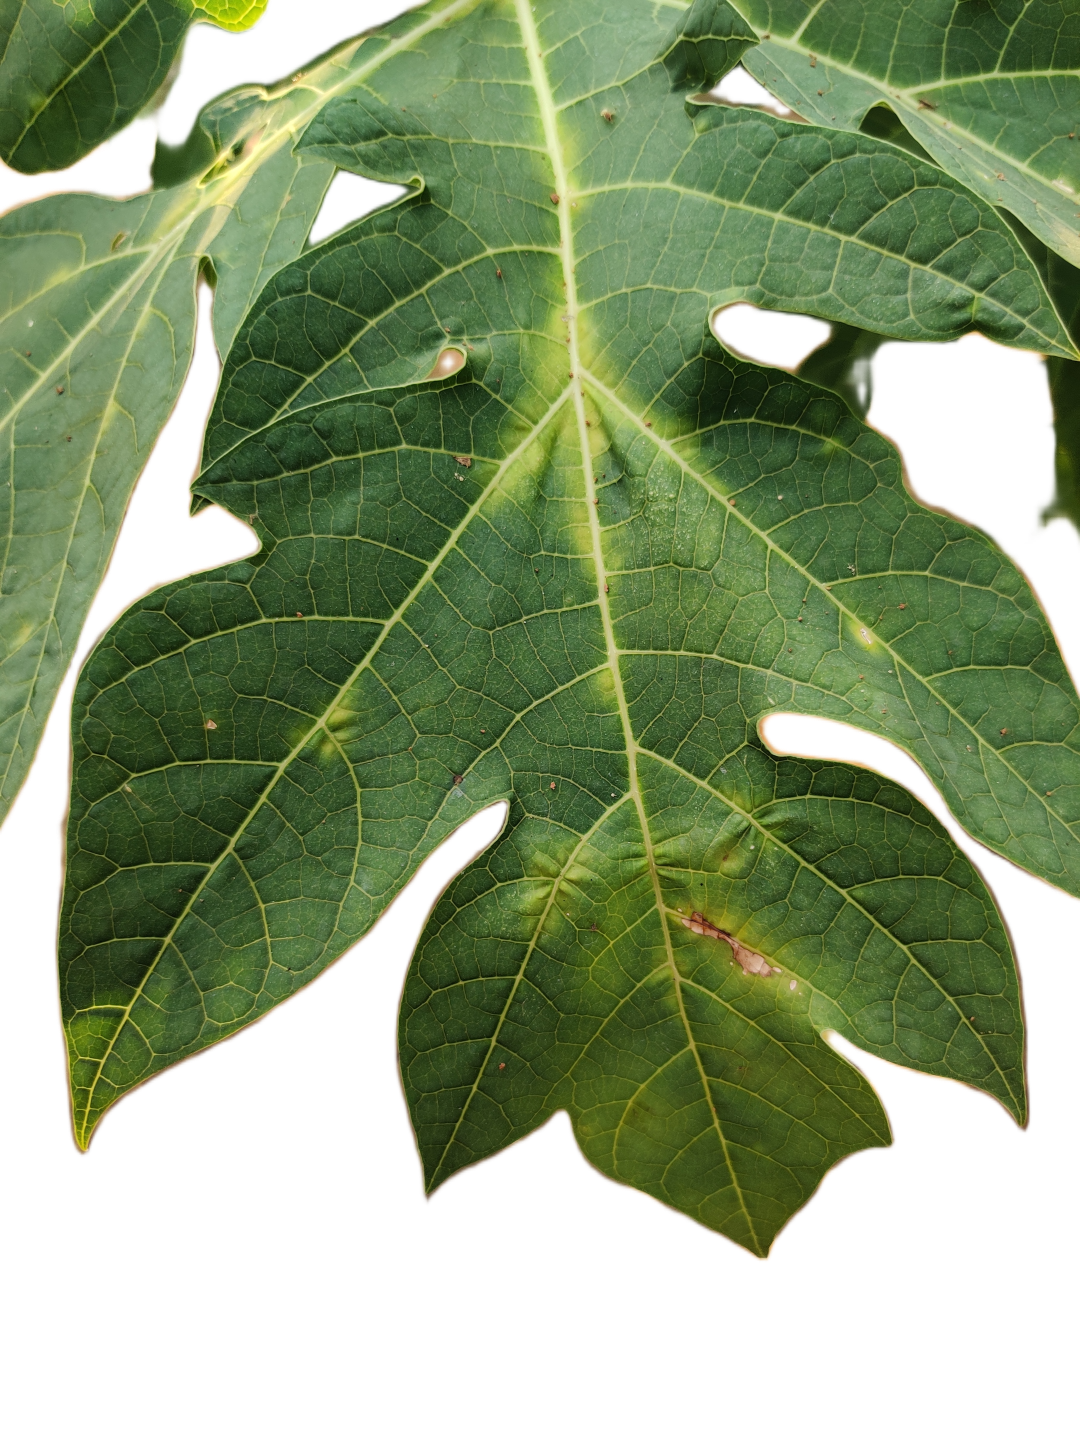
Crop: Papaya
Label: Curled_Yellow_Spot